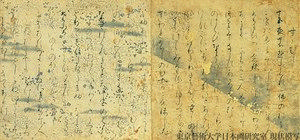
L'époque de Heian est l'une des 14 subdivisions traditionnelles de l'histoire du Japon. Cette période, précédée par l'époque de Nara, commence en 794 et s'achève en 1185 avec l'époque de Kamakura. L'ancienne capitale, Nara, est abandonnée au profit de la création de Heian-kyō, future Kyoto.